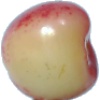
Label: Cherry Rainier 1